Christian martyr

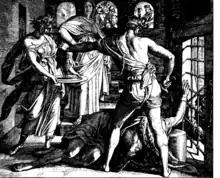
"Beheading of John the Baptist" by Julius Schnorr von Karolsfeld, 1860

Tertullian, one of the 2nd-century ecclesiastical writers wrote that "the blood of martyrs is the seed of the Church", implying that a martyr's willing sacrifice of their lives leads to the conversion of others.